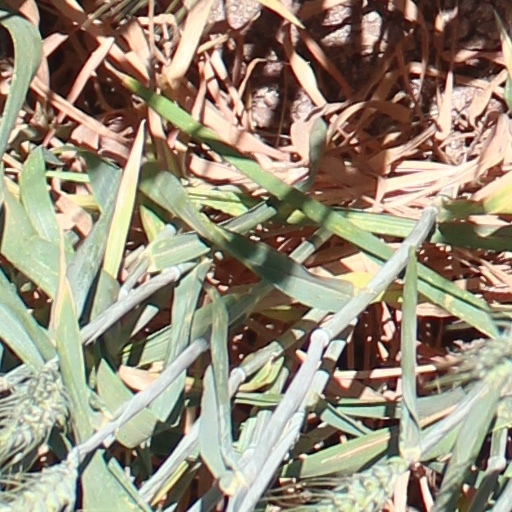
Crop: wheat